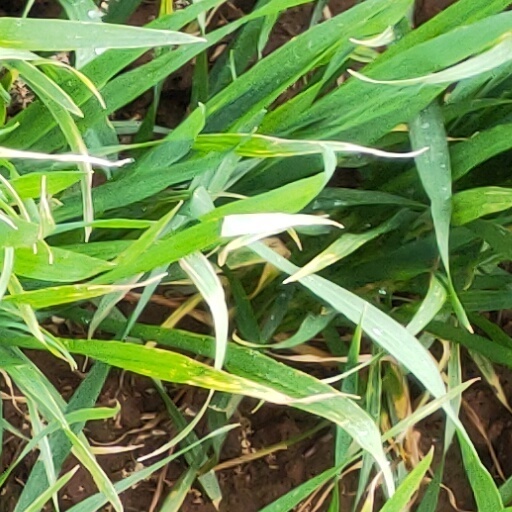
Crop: wheat